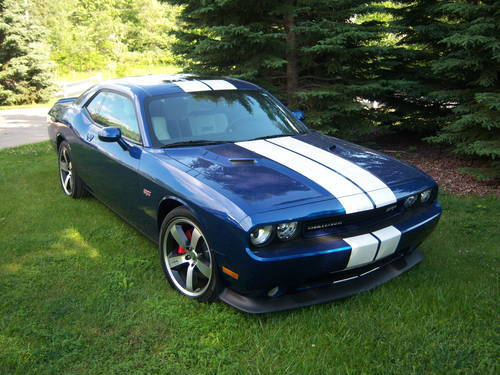
Car model: 2011 Dodge Challenger SRT8